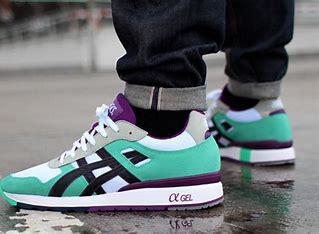
Brand: Asics
Model: Gt Ii